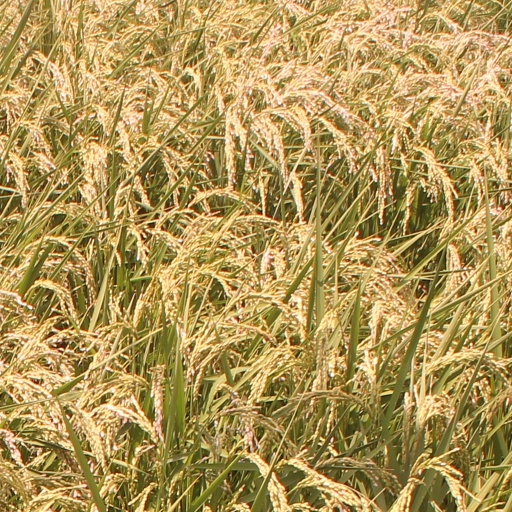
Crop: rice